Savvy Shields

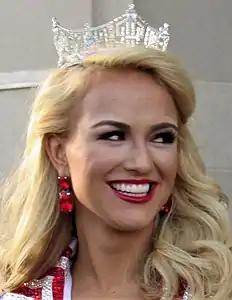
Shields in September 2017

Savannah Janine Shields Wolfe ( Shields; born July 1, 1995) is an American beauty pageant titleholder from Fayetteville, Arkansas, who was crowned Miss Arkansas 2016. On September 11, 2016, she was crowned Miss America 2017 by Miss America 2016, Betty Cantrell.